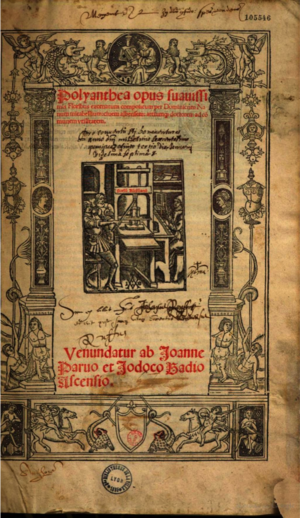
Page de titre de la Polyanthea. Édition de Josse Bade (Paris, 1512)
La Polyanthea, publiée en 1503, « ouvrage orné des fleurs les plus suaves », est due à Domenicus Nanus Mirabellius, qui se décrit comme citoyen d'Alba et docteur ès arts. Cette encyclopédie en forme de florilège compte selon les éditions entre 750 et 1 500 entrées classées en ordre alphabétique portant sur des questions morales et théologiques ainsi que sur des thèmes d'intérêt général : l'amitié, les âges de la vie, la grammaire, la guerre, la mémoire, la rhétorique, le sang, la santé, le zodiaque… Elle connaîtra de multiples éditions et sera combinée avec des compilations subséquentes dues à divers auteurs, gagnant ainsi au fil des ans en richesse et en qualité d'organisation. Cet ouvrage a été décrit comme « la fameuse encyclopédie au moule duquel se sont formés tous les intellectuels européens de l’âge classique et dont l’histoire reste encore à écrire ».